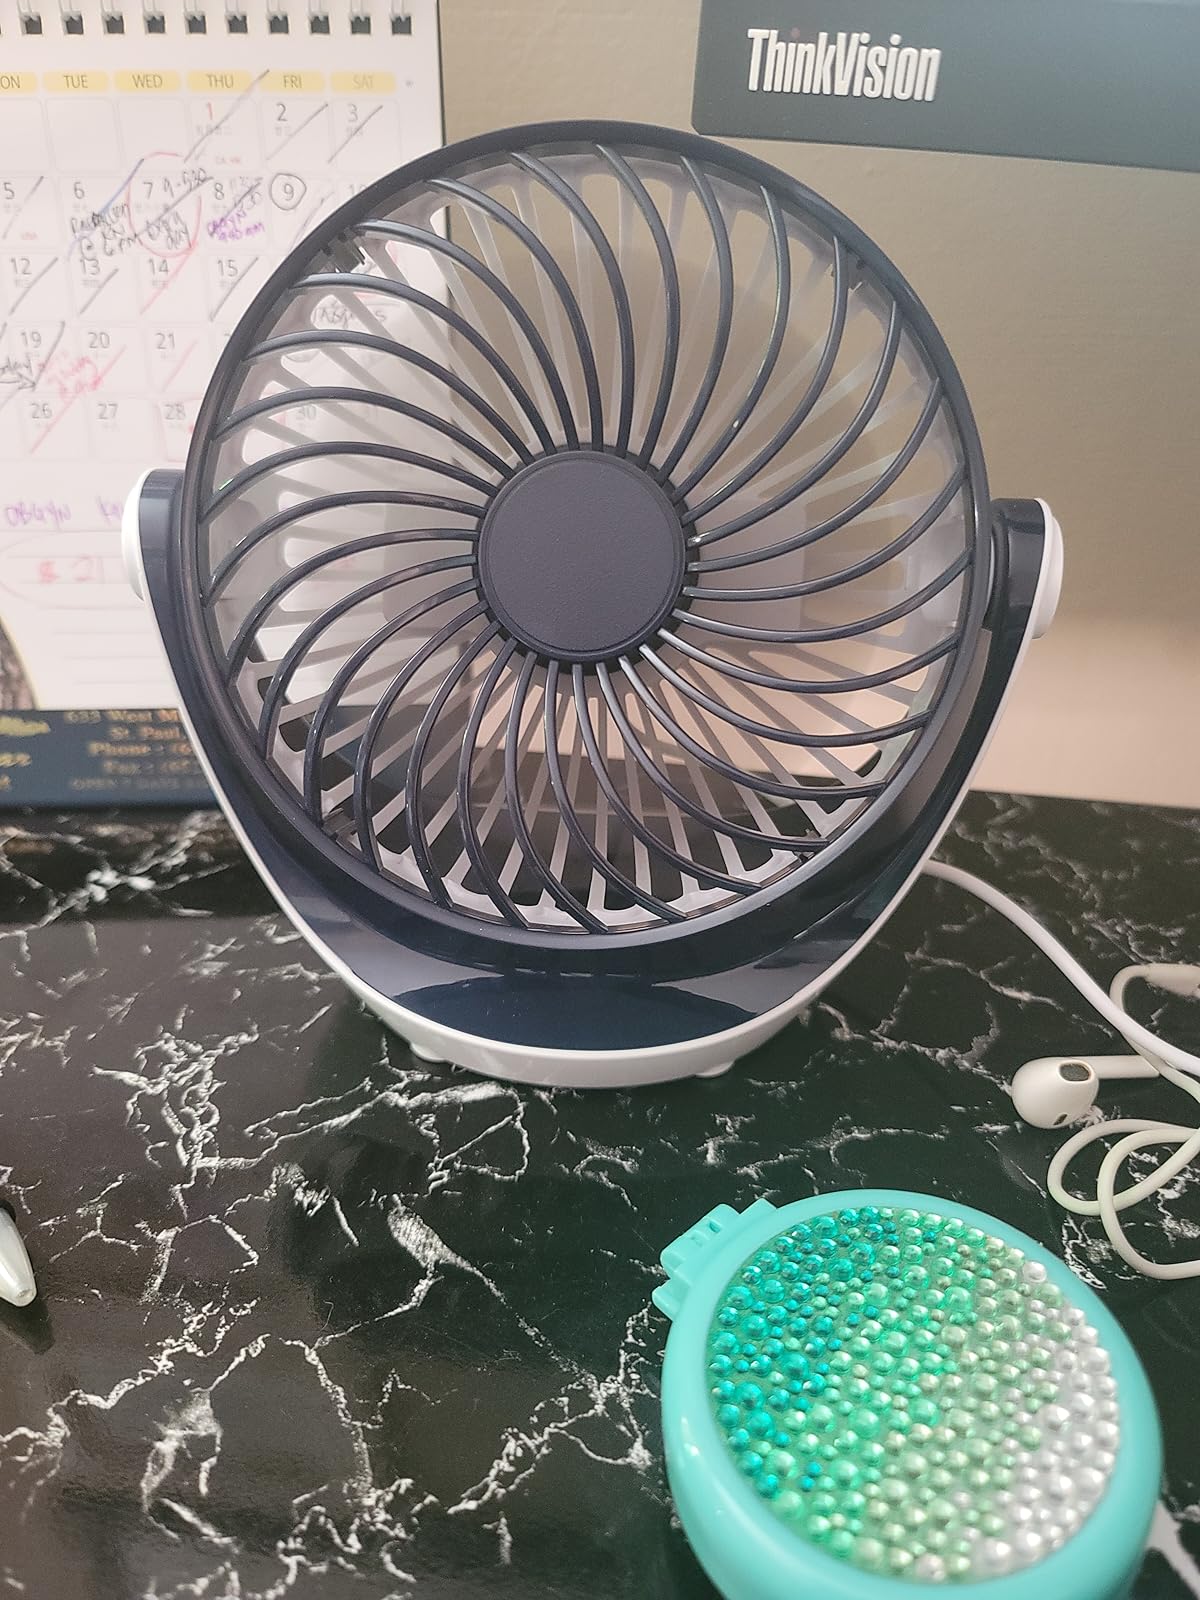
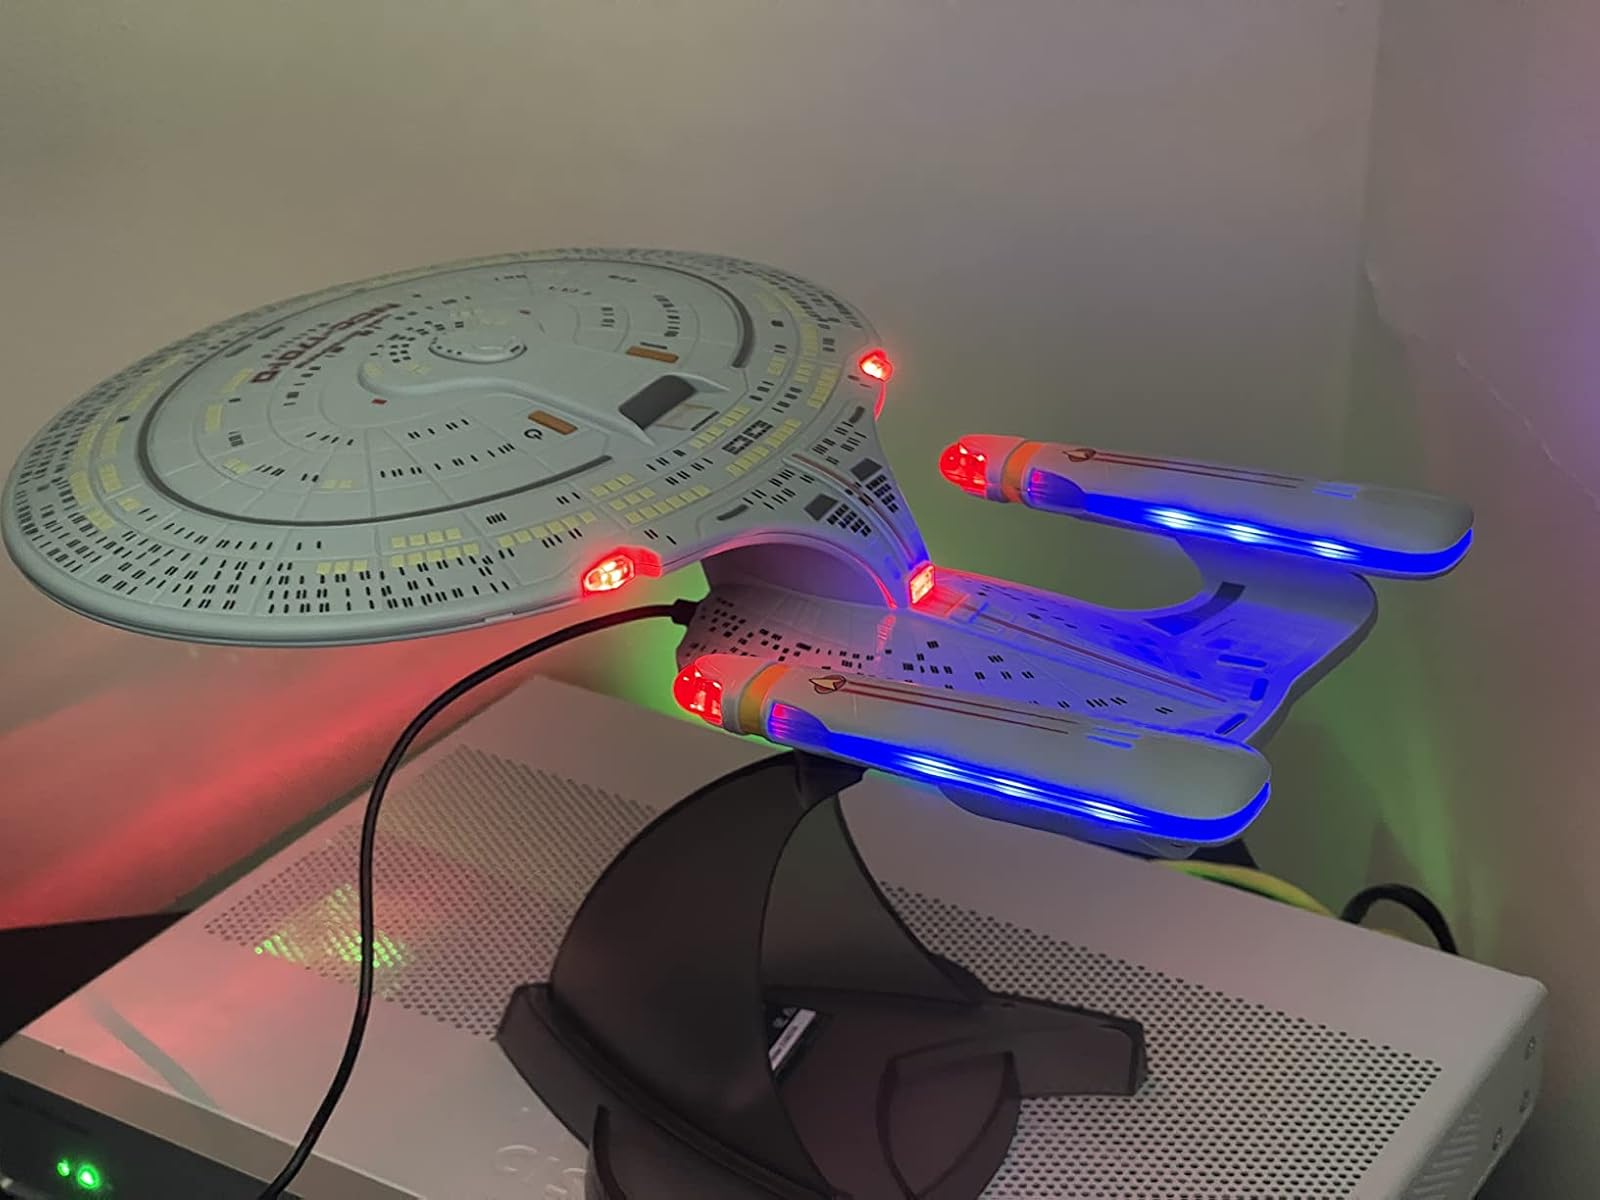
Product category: fan
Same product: no